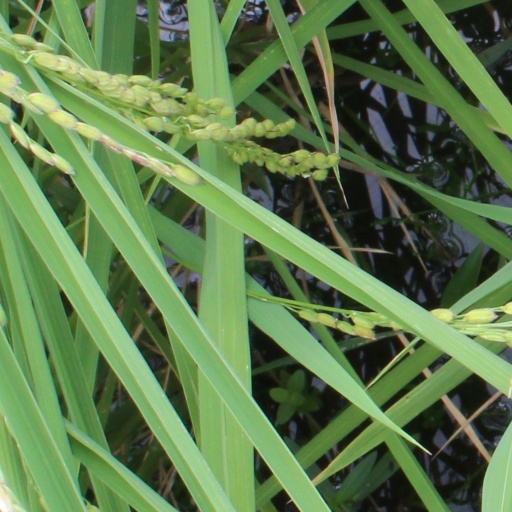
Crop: rice